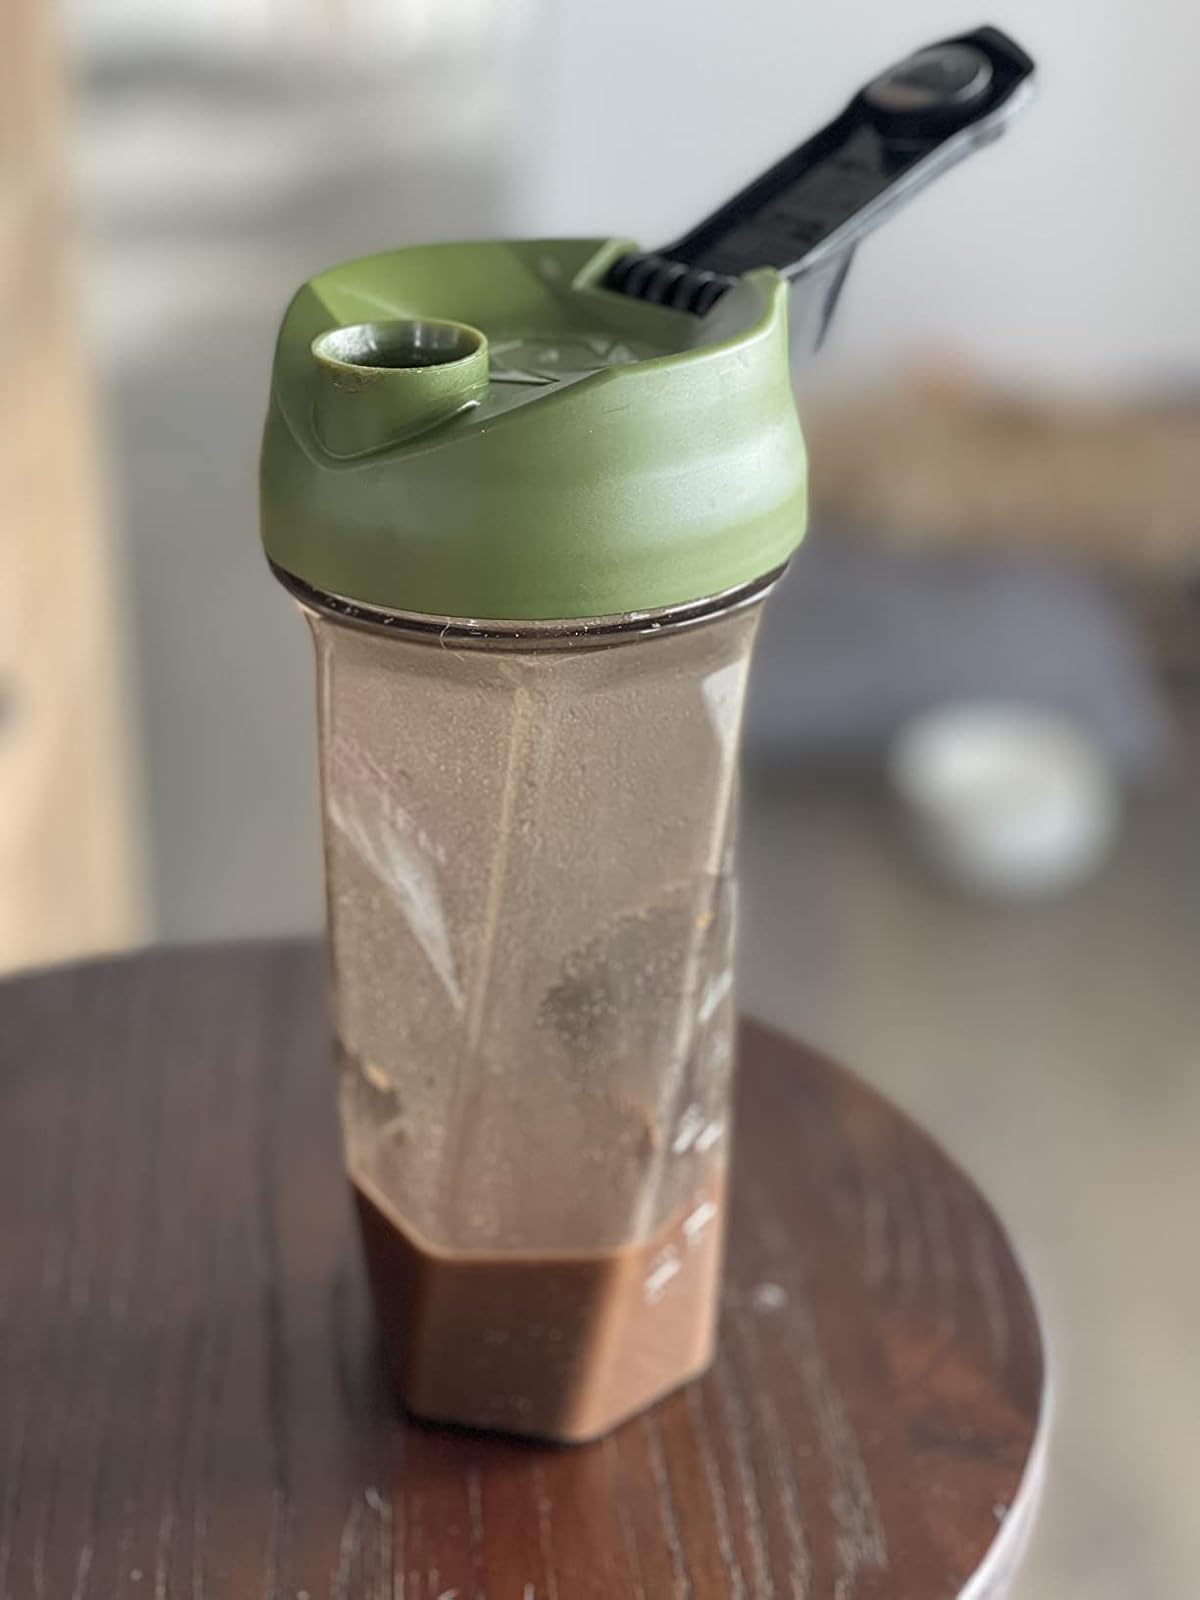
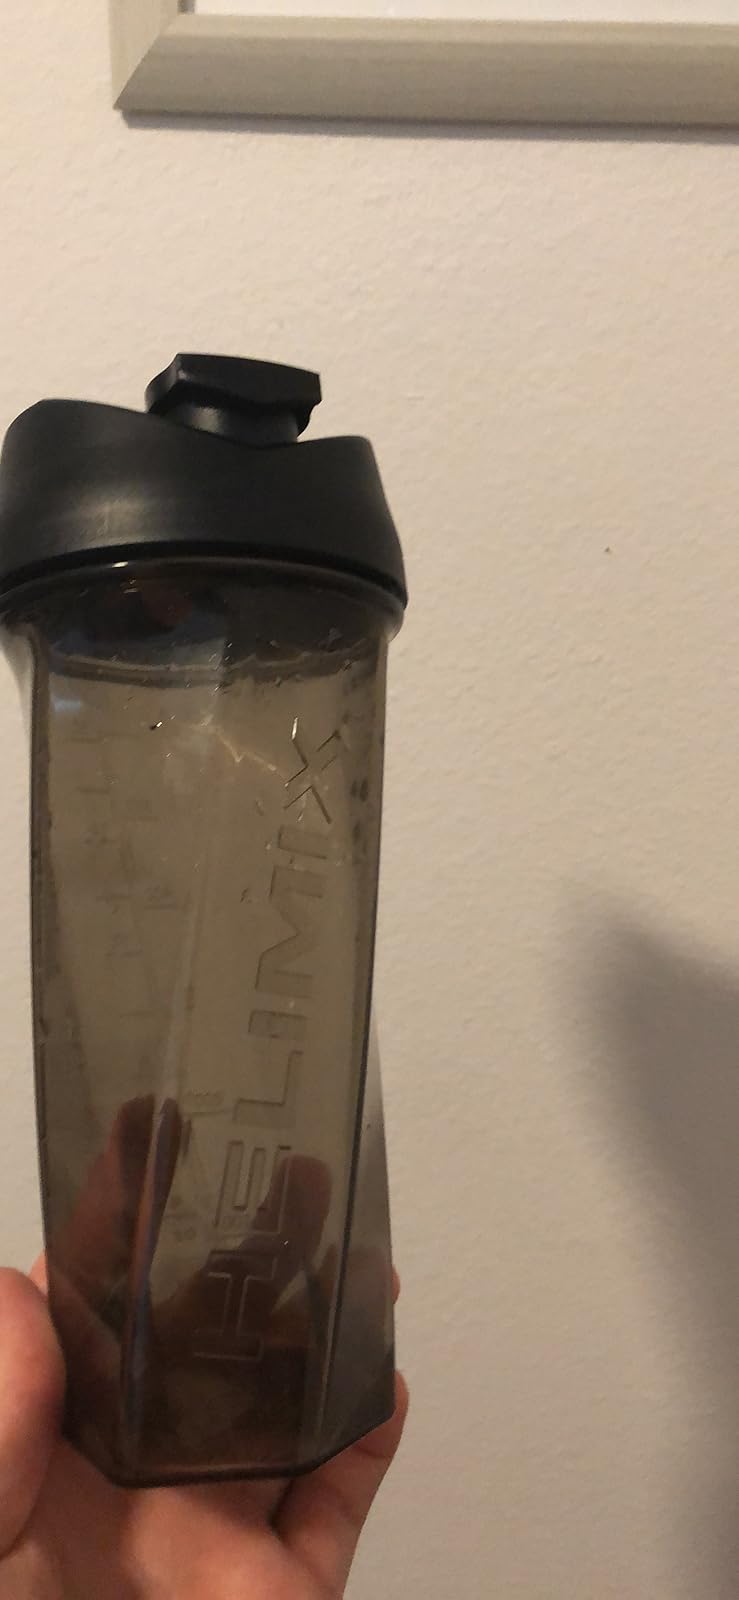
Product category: items_blender
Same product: no